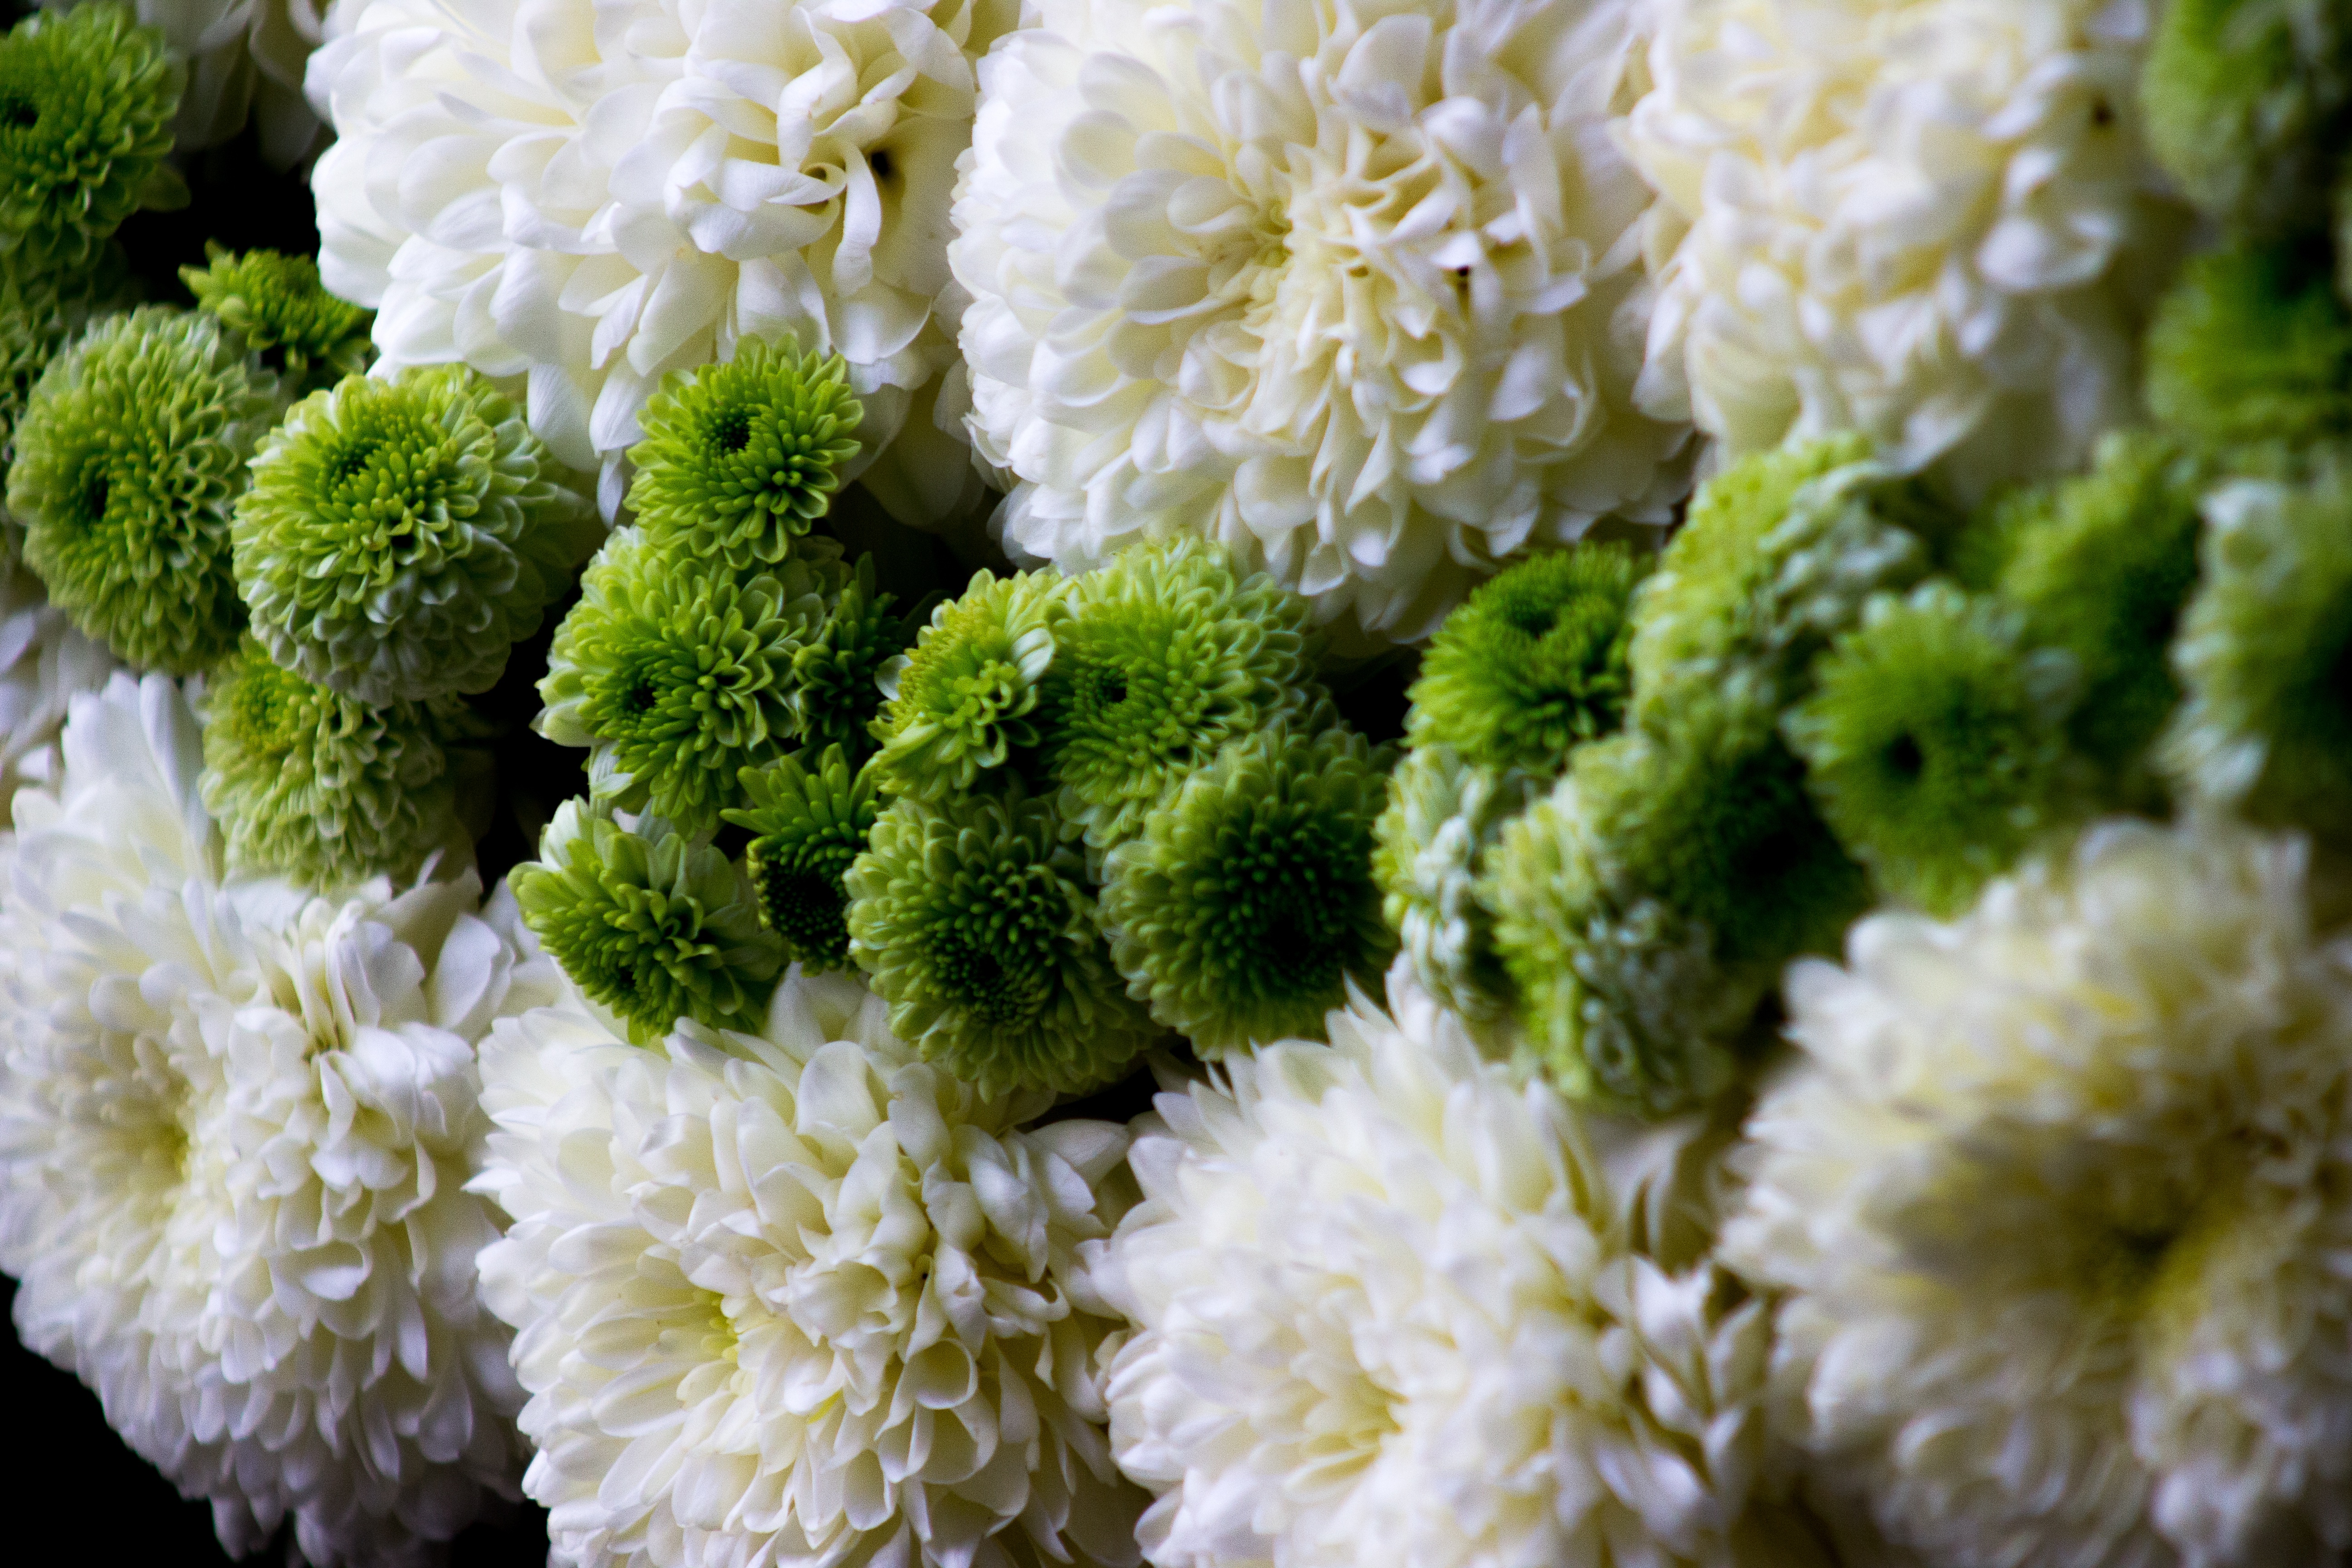
plant, flower, green, produce, flora, hydrangea, floristry, flowering plant, flower bouquet, hydrangeaceae, floral design, land plant, chrysanths, flower arranging